Dickinson Area Public Library

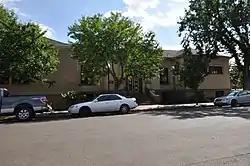

The Dickinson (Carnegie Area) Public Library on 3rd St. W. in Dickinson, North Dakota was built in 1909 as a Carnegie library, funded by a $12,500 grant.